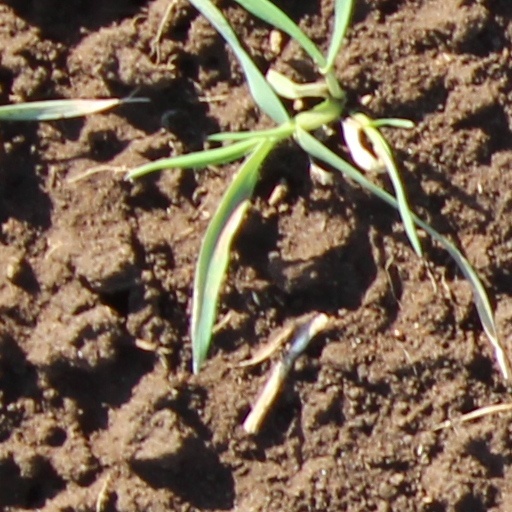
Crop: wheat